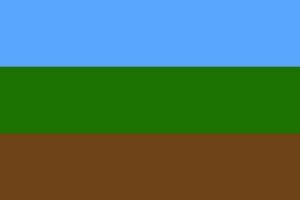
Il y a 13 monarchies dans les Amériques. Chacune est une monarchie constitutionnelle dans laquelle le souverain hérite de son mandat, le conservant généralement jusqu'à sa mort ou son abdication, et est lié par les lois et les coutumes dans l'exercice de ses pouvoirs. Dix de ces monarchies sont des États indépendants qui partagent comme souverain respectif la reine Élisabeth II, et qui sont des royaumes du Commonwealth, alors que les trois autres sont des dépendances d'autres monarchies européennes. En tant que telles, aucune des monarchies des Amériques n’a de monarque en permanence.